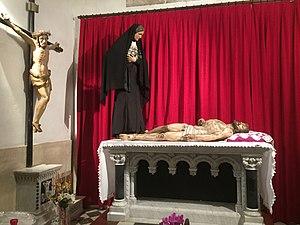
Christ gisant XVIIe siècle, église Saintes-Hosties Pézilla-la-Rivière
L'église des Saintes-Hosties est un édifice religieux situé à Pézilla-la-Rivière, dans les Pyrénées-Orientales, à 10 km de Perpignan dans la plaine du Roussillon. Cet édifice combine l’architecture médiévale et romane. Ses murs extérieurs sont faits de pierres et de briques rouges. Son clocher-tour de plus de 40m possède 3 cloches